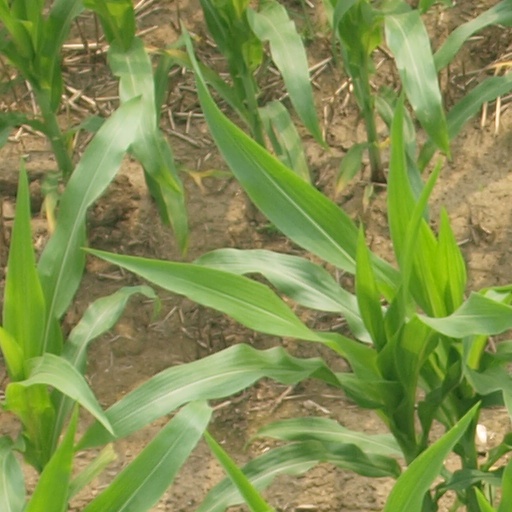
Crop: maize; corn